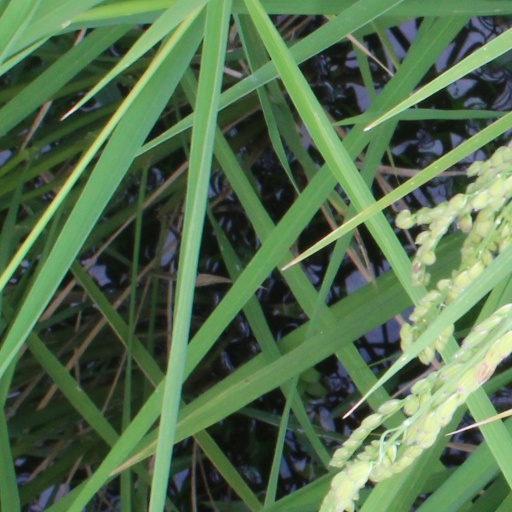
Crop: rice